Lost Lagoon

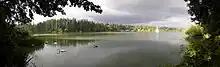
Panorama of Lost Lagoon

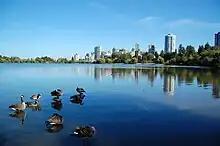
Lost Lagoon with Downtown Vancouver in the background.

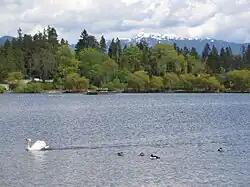
A view of Lost Lagoon looking North, with a swan in the foreground.

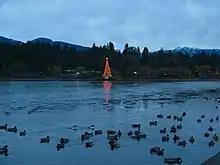
Lost Lagoon, showing Jubilee Fountain decorated for Christmas in December 2006.

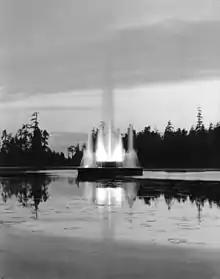
Jubilee Fountain in 1936. It was later restored for the Expo 86 world's fair and again in 2010.

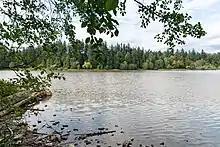
Lost Lagoon, Stanley Park Vancouver

Lost Lagoon is an artificial 16.6-hectare (41 acre) body of water, west of Georgia Street, near the entrance to Stanley Park in Vancouver, British Columbia, Canada. Surrounding the lake is a trail. The lake features a lit fountain that was erected by Robert Harold Williams to commemorate the city's golden jubilee. It is a nesting ground to many species of birds, including Canada geese, numerous species of duck such as mallard ducks, and great blue herons. Also many turtles are usually resident on the northern shore.